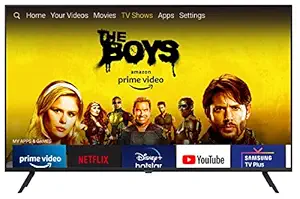
Samsung 108 cm (43 inches) Crystal 4K Neo Series Ultra HD Smart LED TV UA43AUE65AKXXL (Black)
Category: Electronics
Price: 32990 (list price: 47900)
Rating: 4.3 (7,109 ratings)
About this product: Resolution : Crystal 4K Ultra HD (3840 x 2160) | Refresh Rate : 50 Hertz|Connectivity: 3 HDMI ports to connect set top box, Blu-ray speakers or a gaming console | 1 USB ports to connect hard drives or other USB devices|Display: Ultra HD (4k) LED Panel | One Billion Colors | New Bezel-less Design | Supports HDR 10+ | PurColor | Mega Contarst | UHD Dimming | Auto Game Mode|Sound: 20 Watts Output | Powerful Speakers with Dolby Digital Plus | Q Symphony|Smart TV Features : Prime Video, Hotstar, Netflix, Zee5 and more | Voice Assistant - Bixby & Alexa | Tap View | PC Mode | Universal Guide | Web Browser | Screen Mirroring|Warranty Information: 1 year comprehensive warranty plus additional 1 years on panel by brand from date of invoice|Installation: For requesting installation/wall mounting/demo of this product once delivered, please directly call Samsung support on (Visit Brand website for tollfree numbers) and provide product's model name as well as seller's details mentioned on the invoice|Easy Returns: This product is eligible for replacement within 10 days of delivery in case of any product defects, damage or features not matching the description